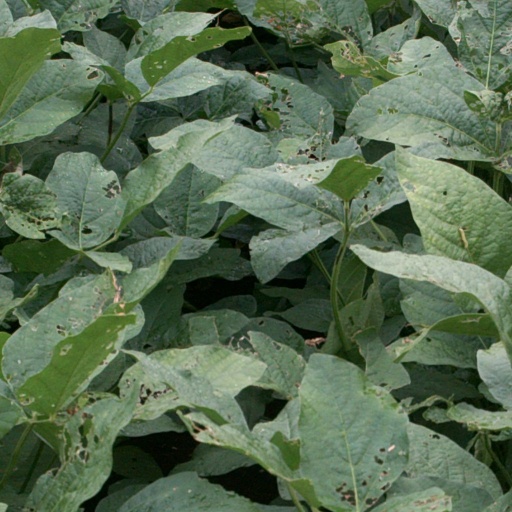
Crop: soybean